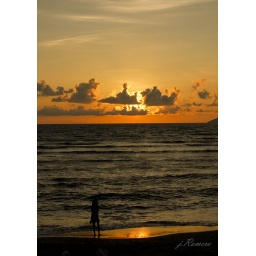
i took this at a beach in morong, bataan. it`s a candid picture of a girl i saw looking at the sunset..